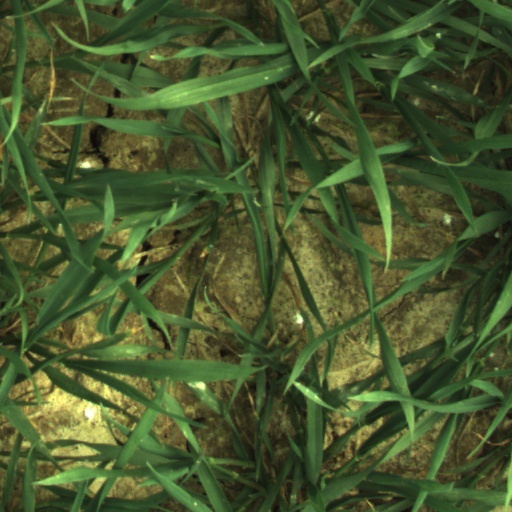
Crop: wheat